Henry Gorton

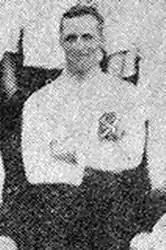

Henry Gorton (28 October 1871 – 10 January 1900) was an English born South African international rugby union player who played as a forward.